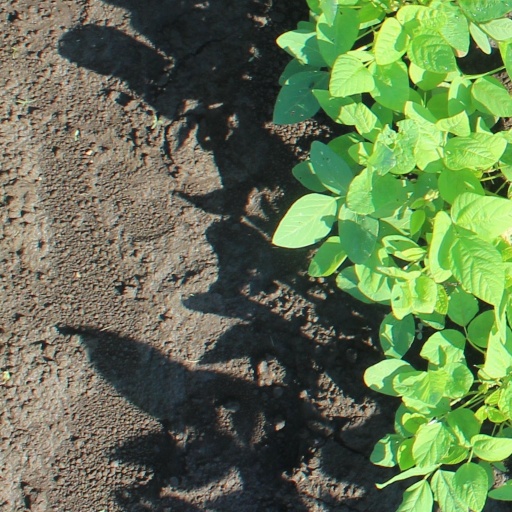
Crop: soybean